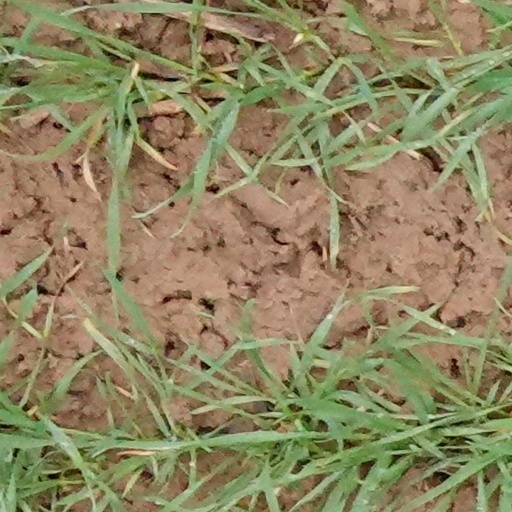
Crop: wheat